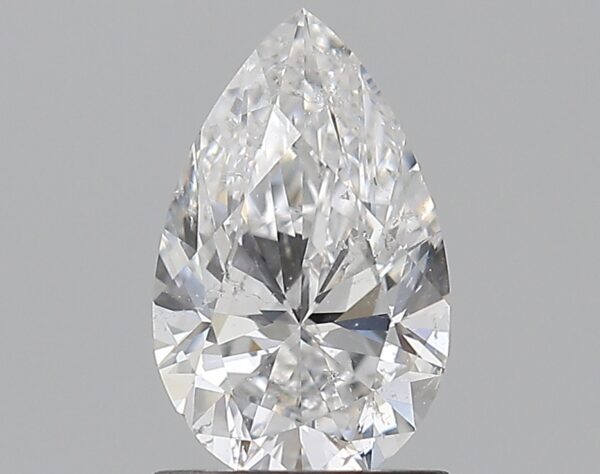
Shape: pear
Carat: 1
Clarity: SI2
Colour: D
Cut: EX
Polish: EX
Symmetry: VG
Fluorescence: N
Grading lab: GIA
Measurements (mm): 8.78 x 5.49 x 3.45